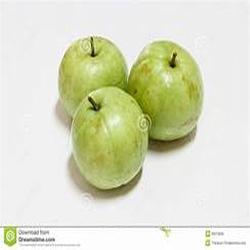
Label: Guava